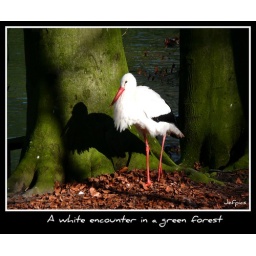
White encounter in a green forest